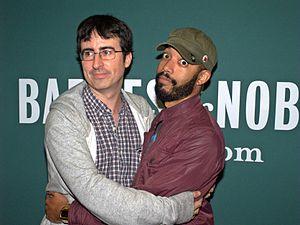
The Daily Show, est une émission satirique américaine diffusée sur le réseau Comedy Central depuis le 22 juillet 1996. D'une durée de 22 minutes, diffusé du lundi au jeudi, ce late-night show prend la forme d'une parodie de journal télévisé qui tourne en dérision l'actualité du moment, et fait une satire des personnages politiques, des organisations médiatiques, et parfois de l'émission elle-même.
John William Oliver, né le 23 avril 1977 à Birmingham, est un humoriste, scénariste, acteur, producteur et présentateur de télévision américano-britannique.